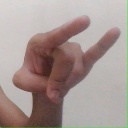
अक्षर: च